Heinzelmännchen

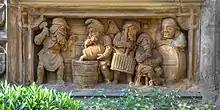
Detail of the "Heinzelmännchenbrunnen"

Figures of Heinzelmännchen are is featured in various situations at Cologne's annual Christmas season markets held at the Heumarkt and the Alter Markt square (the "Heinzels Wintermärchen").